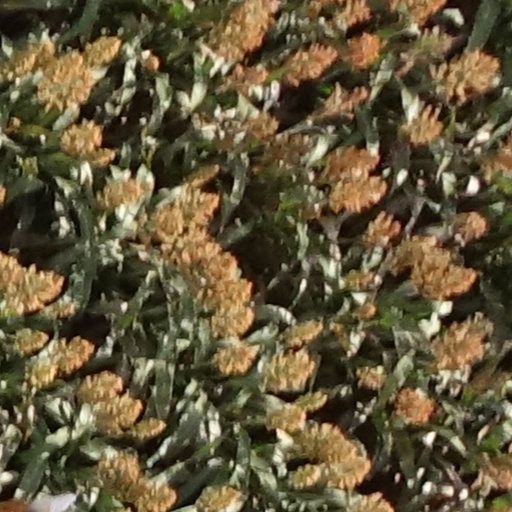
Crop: sorghum